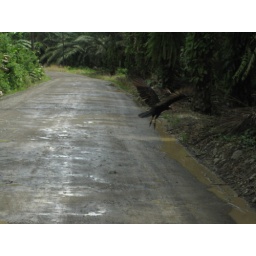
The turkey vulture in this picture was eating a dead monkey but got scared off by our van.